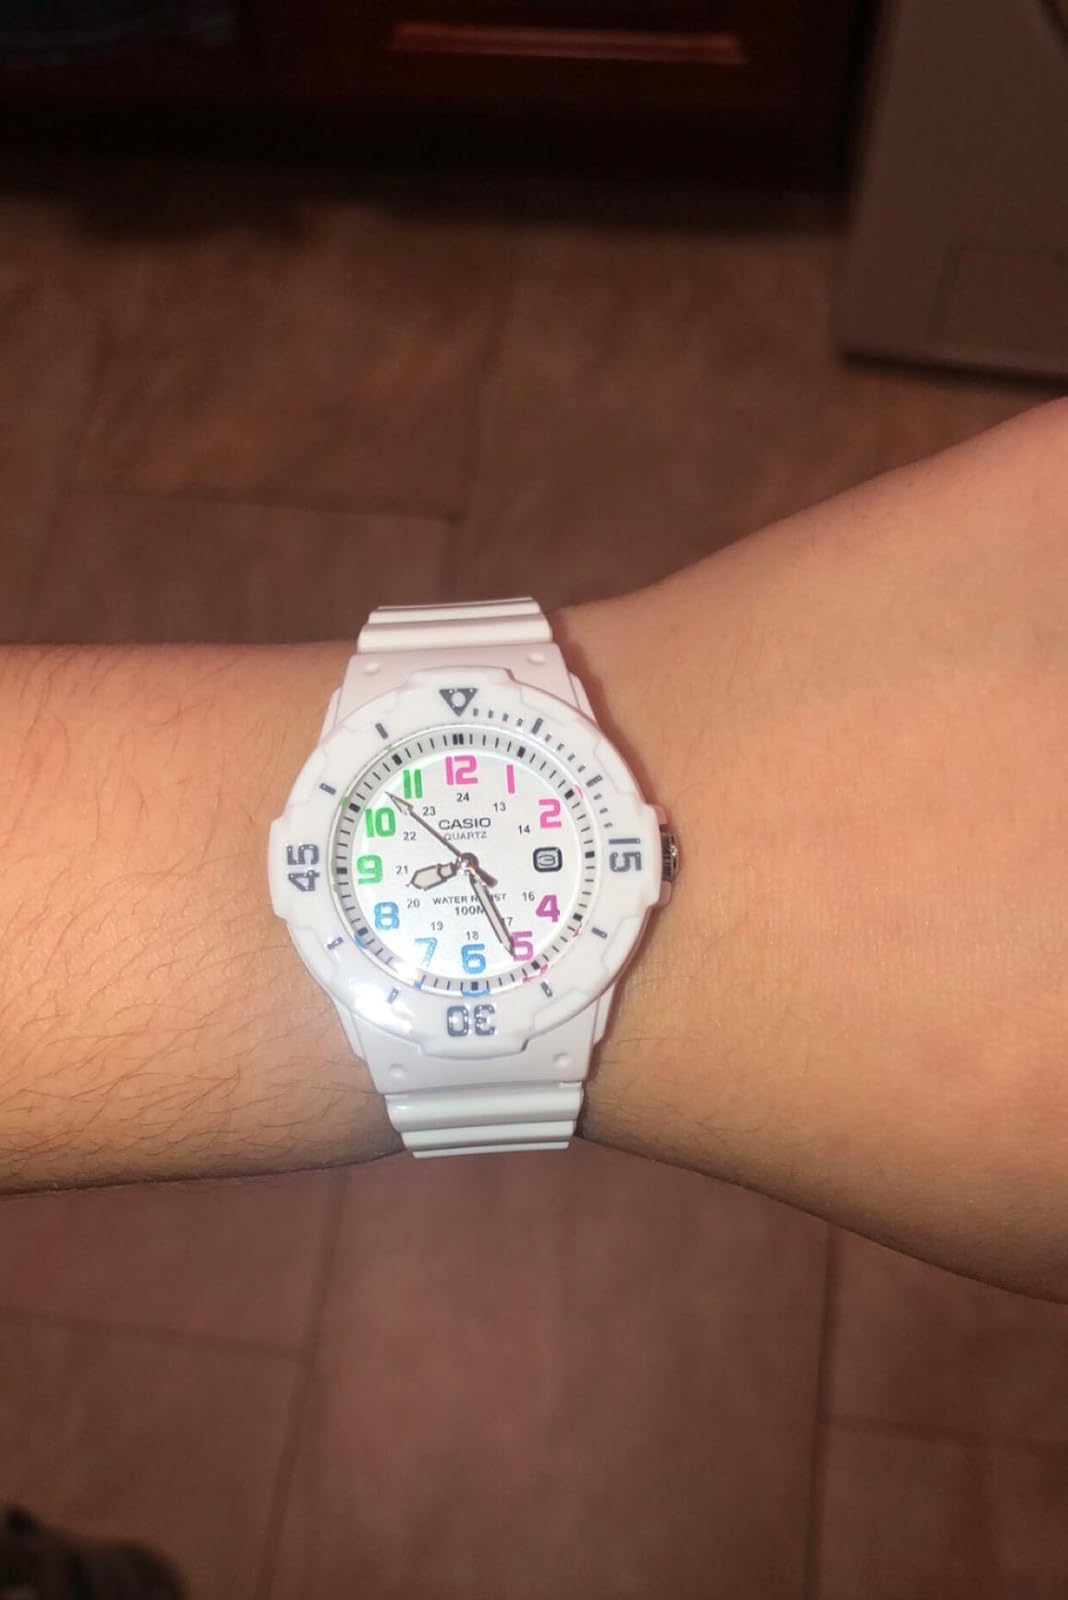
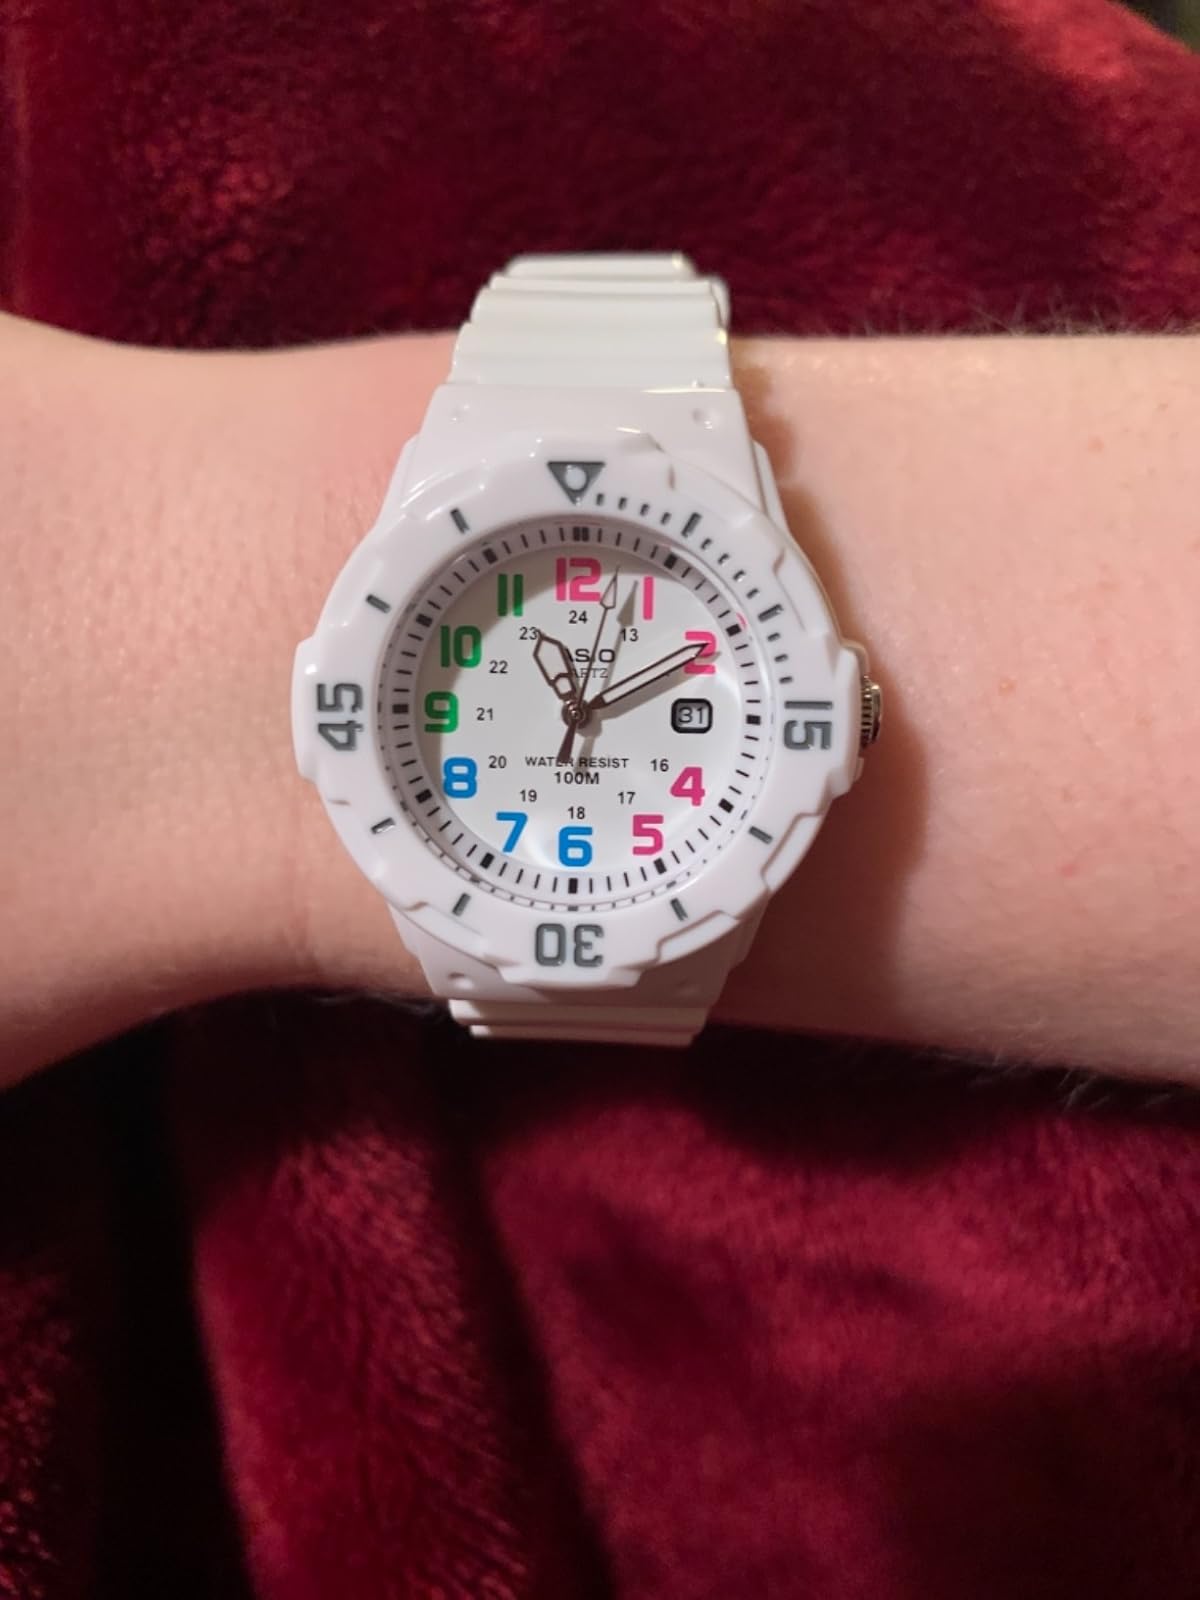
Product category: accessories_watch
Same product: yes